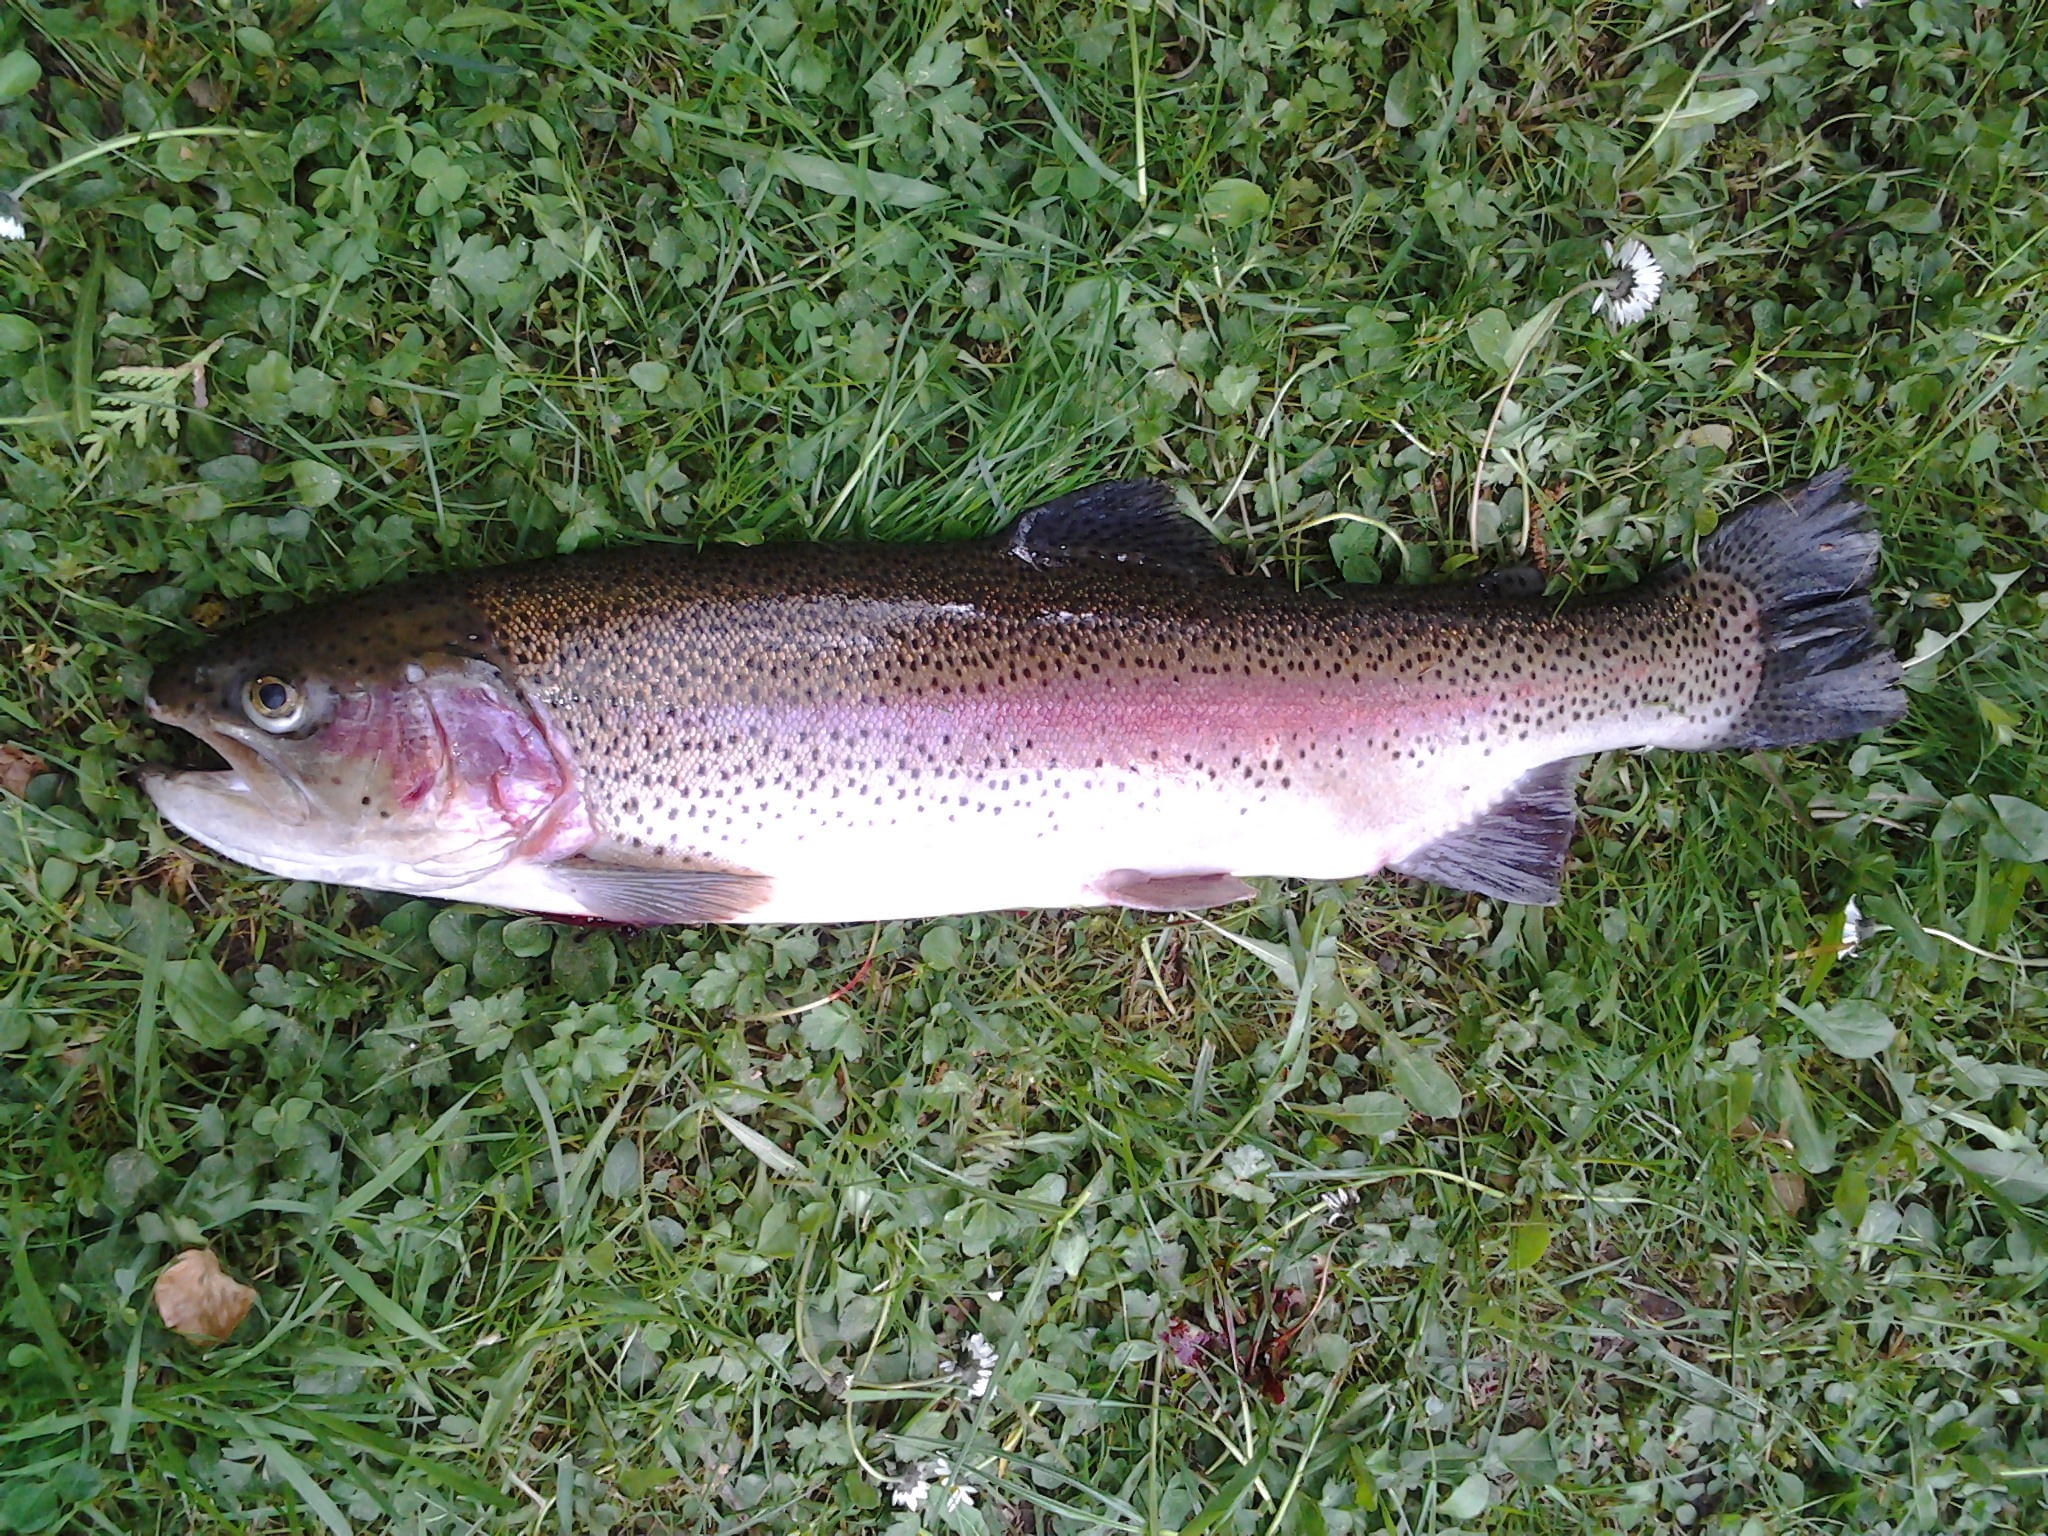
fish, bass, vertebrate, bach, milkfish, waters, trout, northern pike, fish farming, recreational fishing, barramundi, cutthroat trout, coastal cutthroat trout, common rudd, salmon like fish, rainbow trout, angel fish